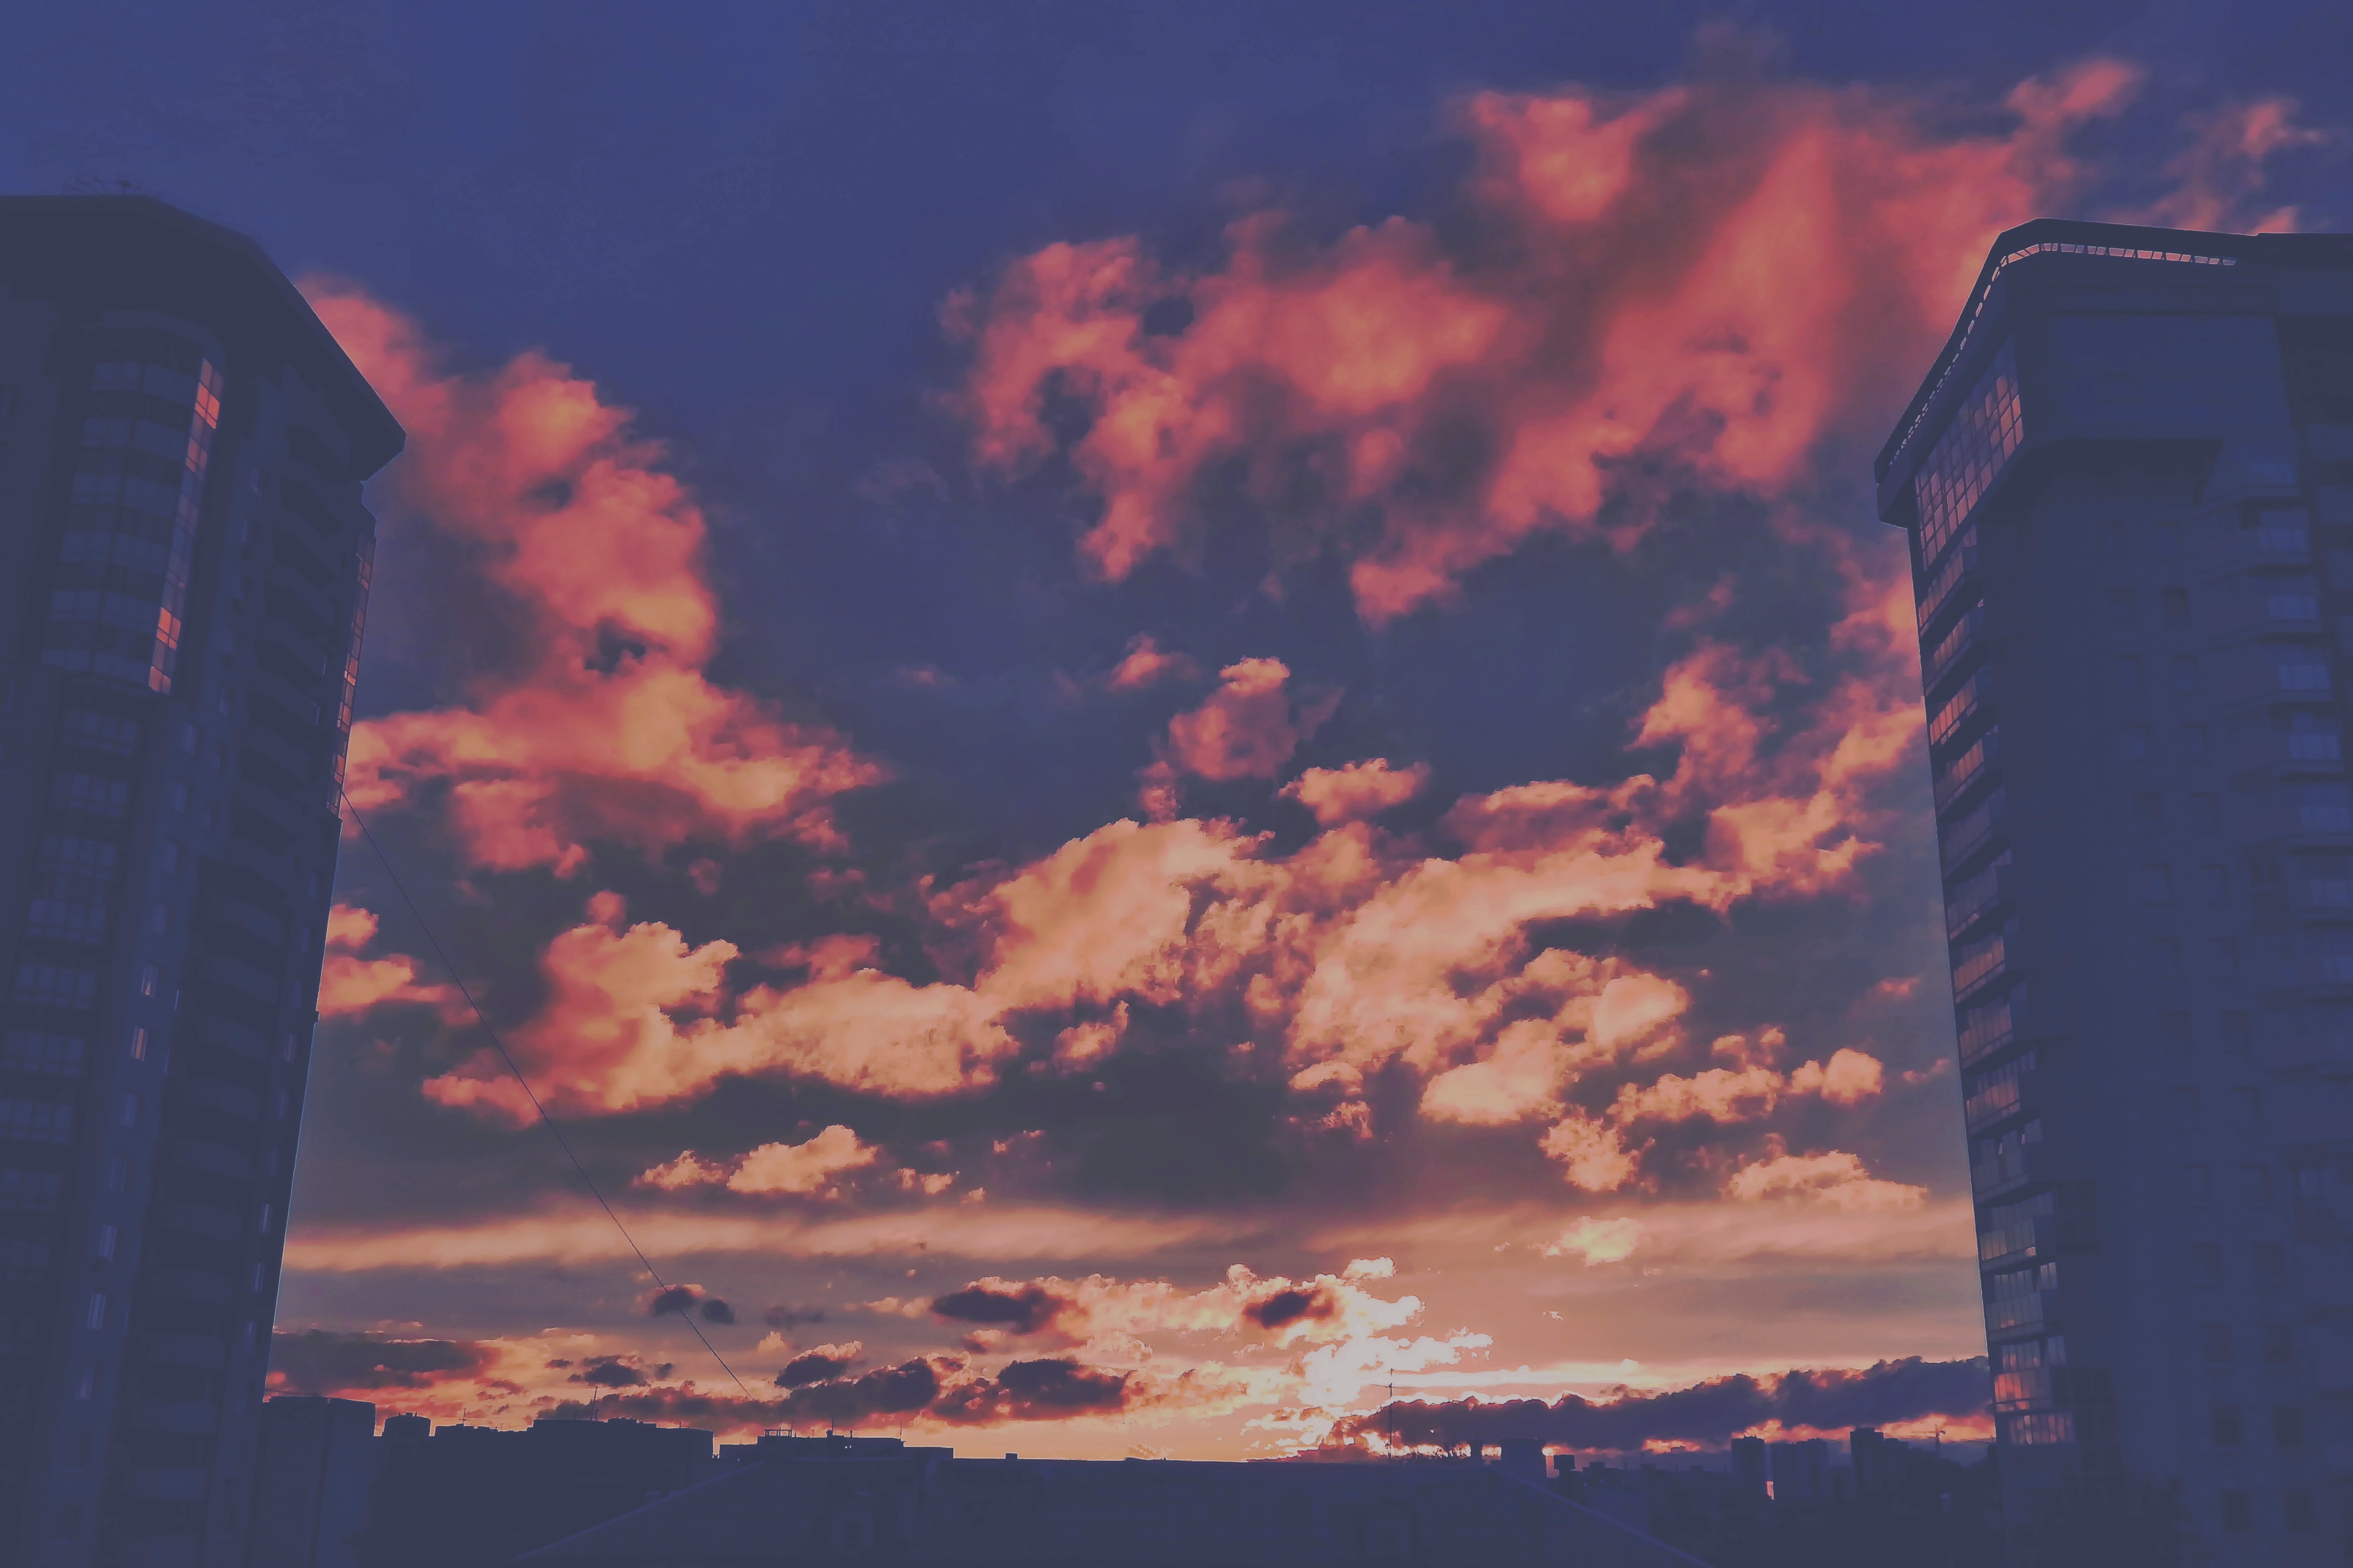
sky, cloud, atmosphere, daytime, afterglow, dawn, red sky at morning, dusk, cumulus, sunset, sunrise, evening, horizon, meteorological phenomenon, morning, geological phenomenon, heat, wind, tower, energy